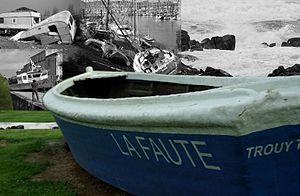
Une catastrophe naturelle est une catastrophe qui résulte d’un événement naturel : séisme, éruption volcanique, tsunami, mouvements de terrain, inondation, tempête, cyclone tropical, orages, etc.